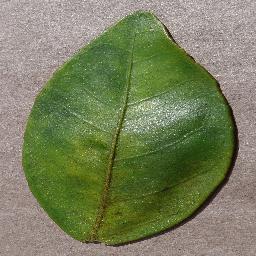
Label: Orange___Haunglongbing_(Citrus_greening)